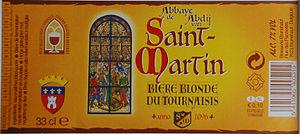
L'Abbaye de Saint-Martin est une variété de bières belges d'abbaye. Elle tire son nom de l'abbaye Saint-Martin de Tournai en Belgique. Cette bière est brassée par la Brasserie Brunehaut, à Rongy en province de Hainaut.
Une bière belge d'Abbaye reconnue est une bière belge jouissant d'une protection collective soumise à certaines conditions et ne pouvant être utilisée que par les membres de l’Union des Brasseries belges.